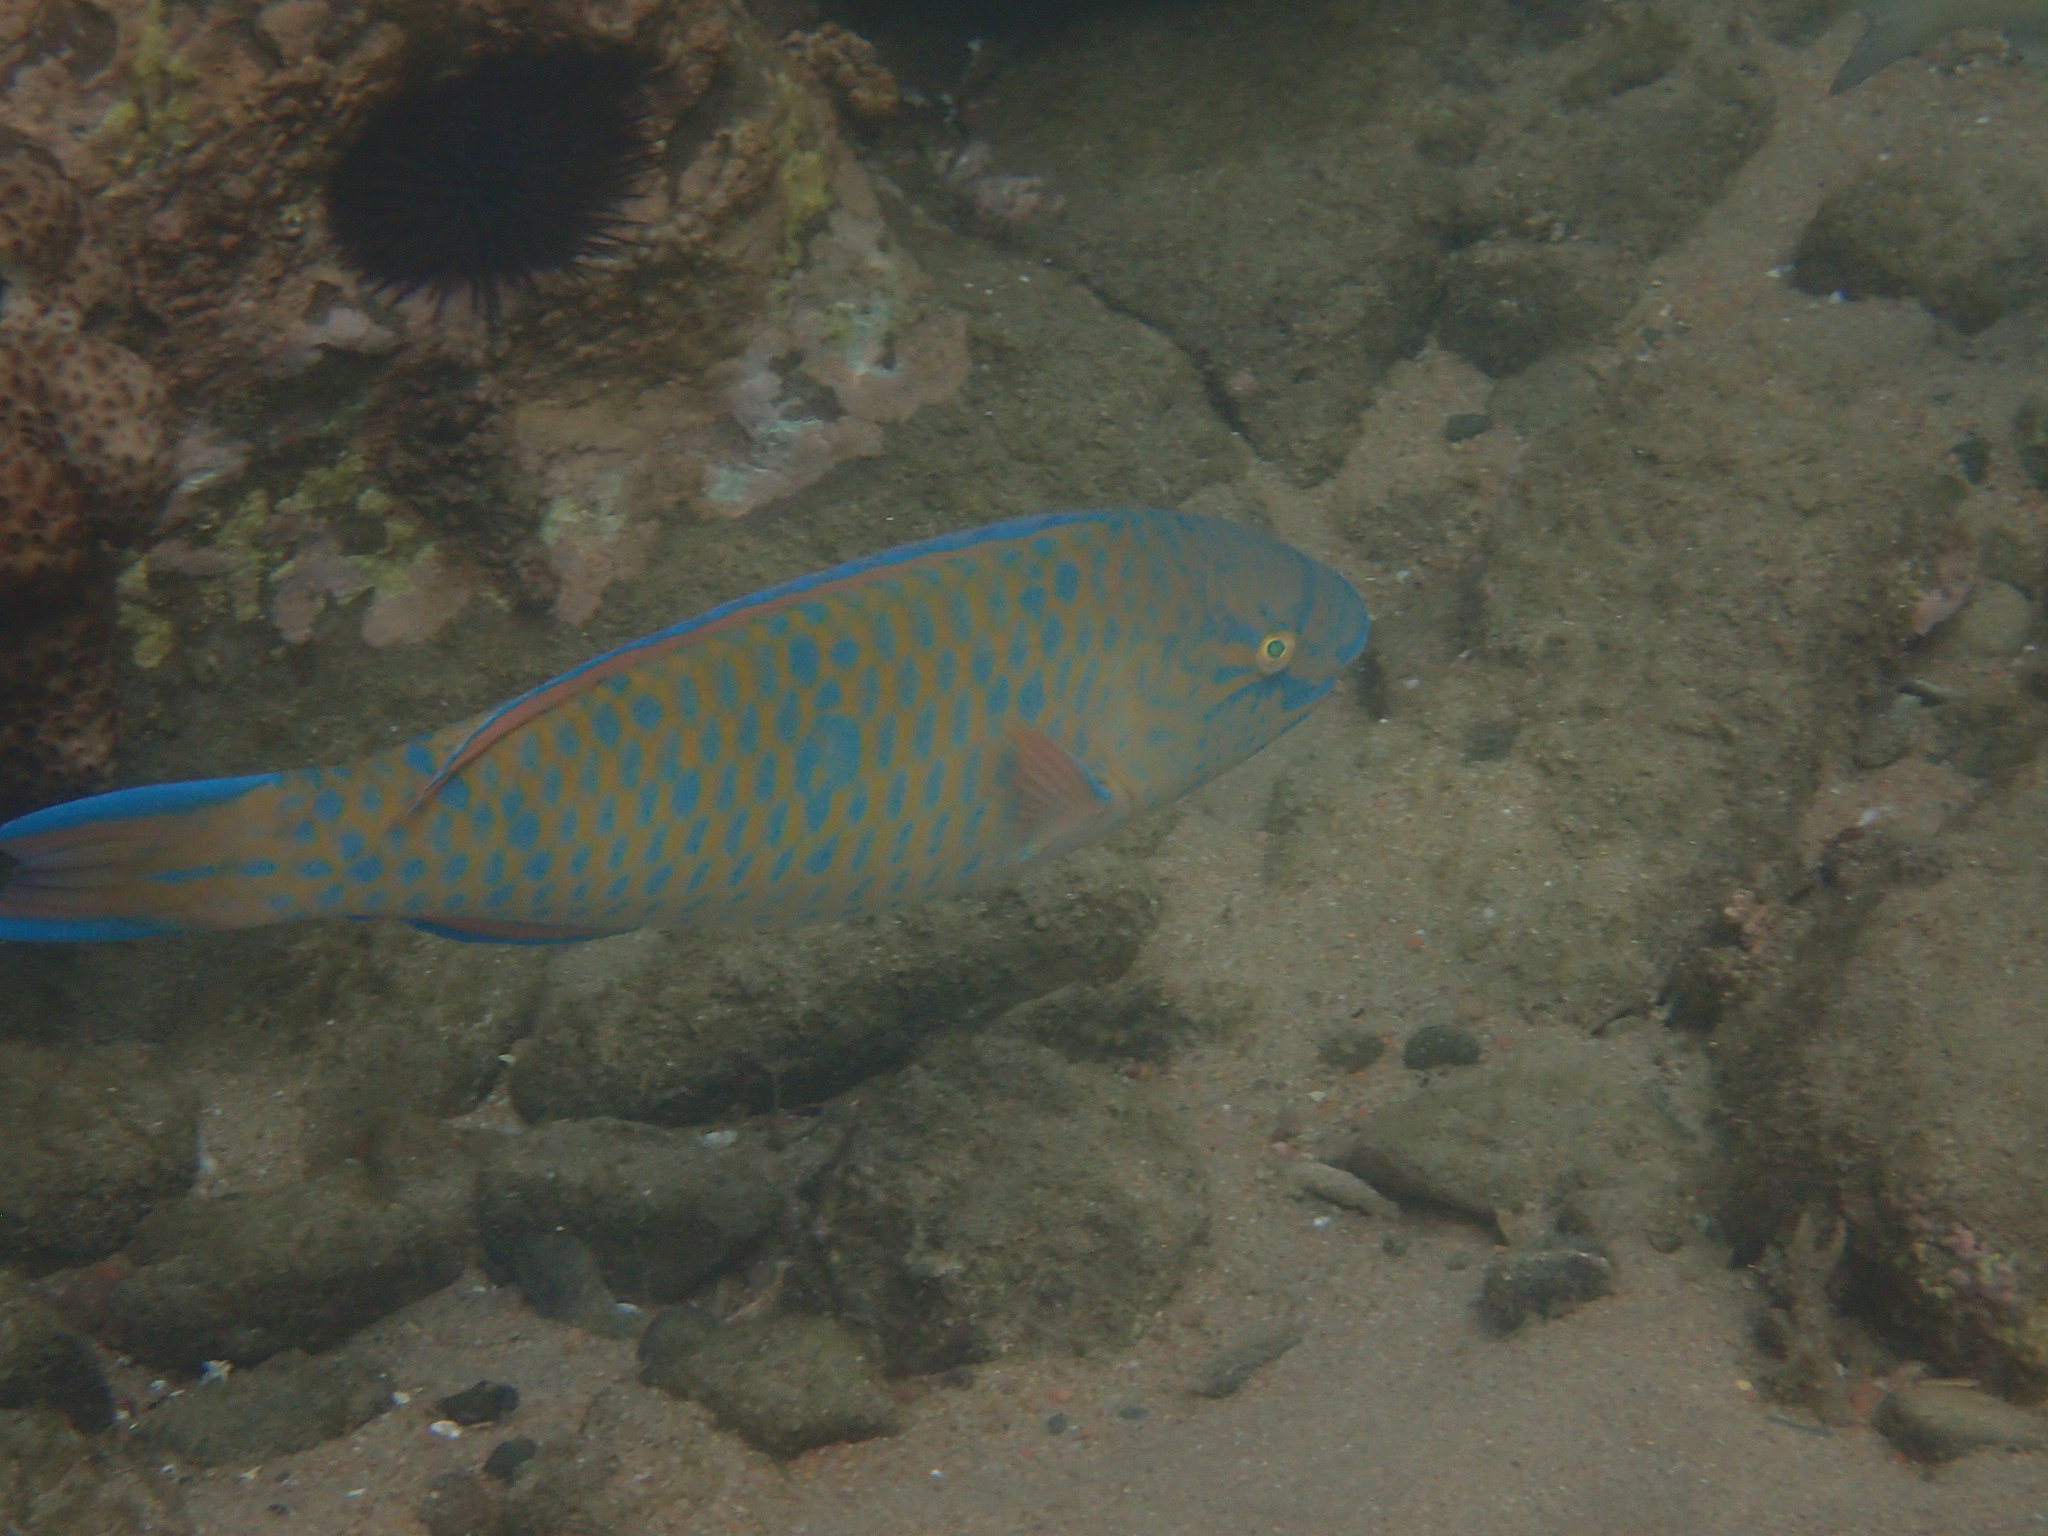
Scarus ghobban (Blue-barred Parrotfish)